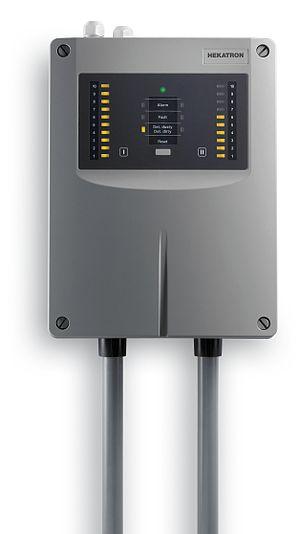
Un système de détection incendie est une unité faisant partie du système de sécurité incendie, dont l'objectif est de déceler de façon aussi précoce que possible la naissance d'un feu.
Une installation d'extinction automatique à gaz est un système fixe qui permet de détecter l'éclosion d'un incendie et de l'éteindre par l'apport de gaz neutres ou d'inhibiteurs dans un délai bref.